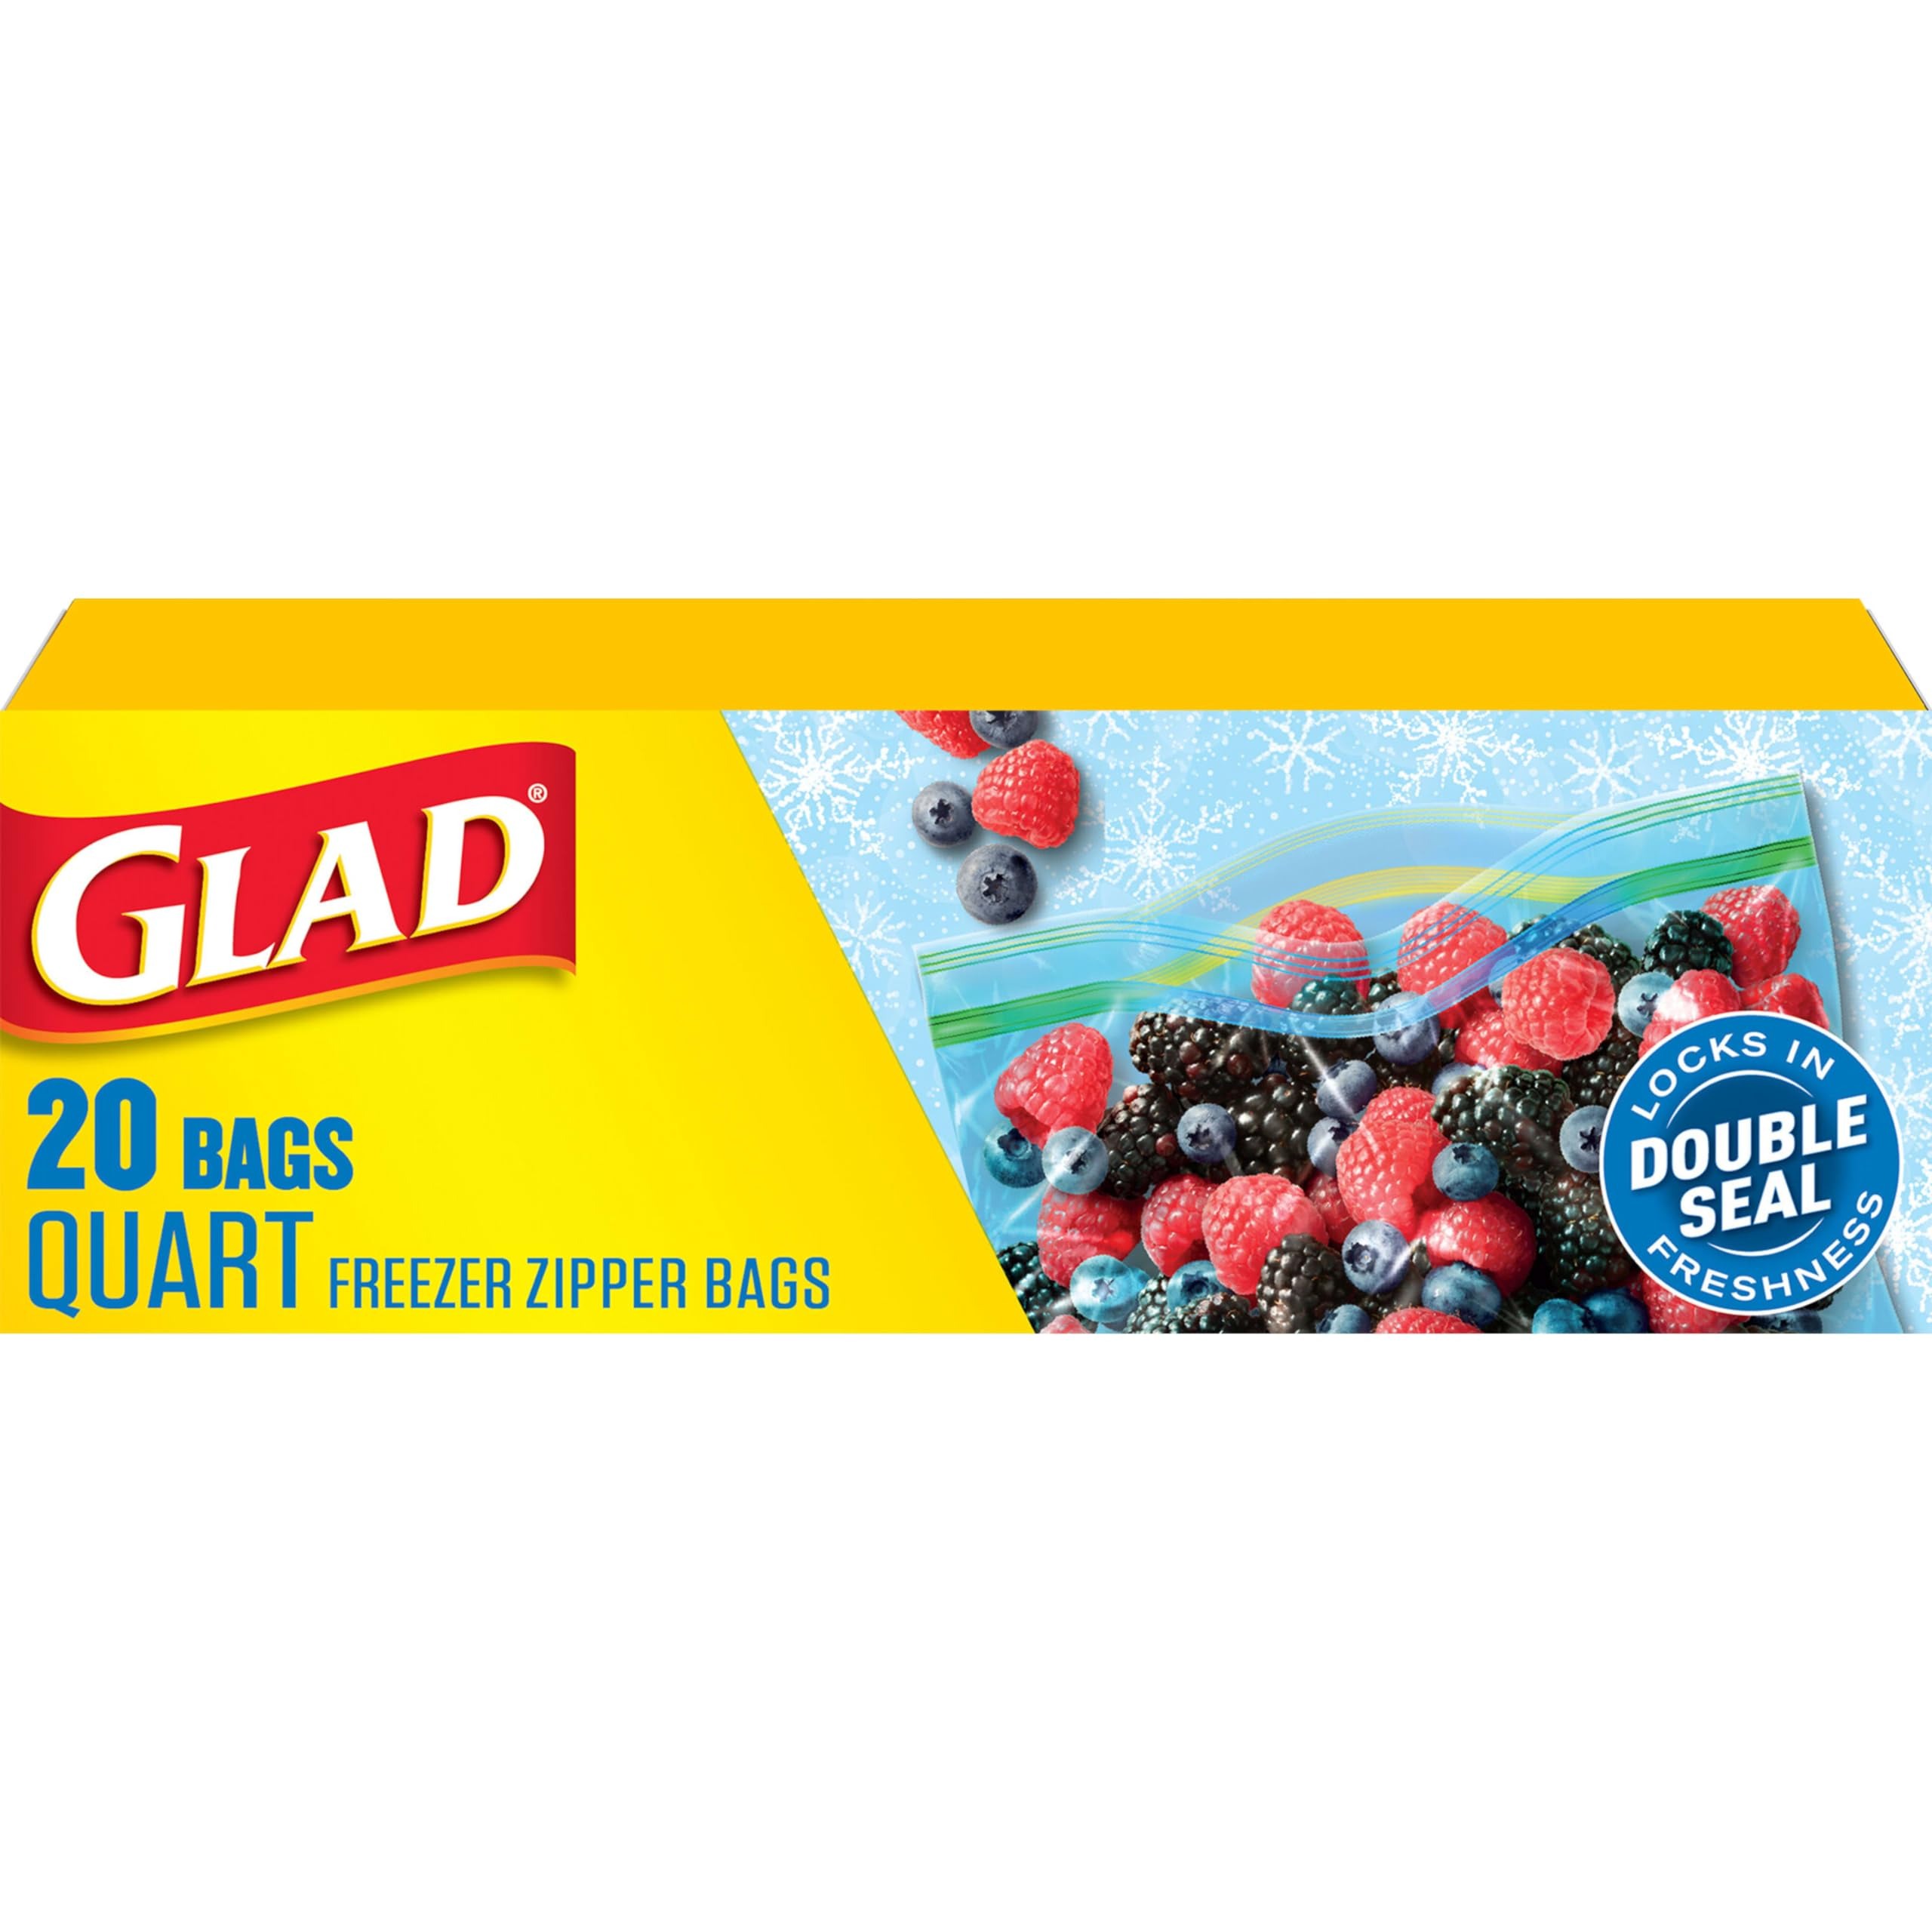
Item Name: Glad Zipper Freezer Storage Plastic Bags, Quart, 20 Count (Packaging May Vary)
Bullet Point 1: ZIPPER QUART FREEZER BAGS: Glad zipper freezer bags are BPA free, have a zipper closure and are an essential storage solution for a busy kitchen; Packaging may vary
Bullet Point 2: DOUBLE SEAL LOCK ZIPPER: With a quick glide of the Yellow and Blue Make Green Seal, these one quart freezer bags provide an airtight zip seal
Bullet Point 3: DURABLE FREEZER BAG: Glad Zipper Freezer Bags prevent freezer burn with extra thick and durable plastic and a zipper lock that securely closes every time
Bullet Point 4: QUART ZIPPER FREEZER BAG: Glad quart freezer bags are ideal for storing food before and after preparation, marinating meat or use as a durable reusable plastic bag to pack and organize items while traveling or on the go
Bullet Point 5: EXTRA WIDE SEAL: Glad Food Storage Zipper Bags for the freezer are complete with an extra wide zip seal allowing you to lock tight, and open with ease, every time
Value: 20.0
Unit: Count

Price: 7.43